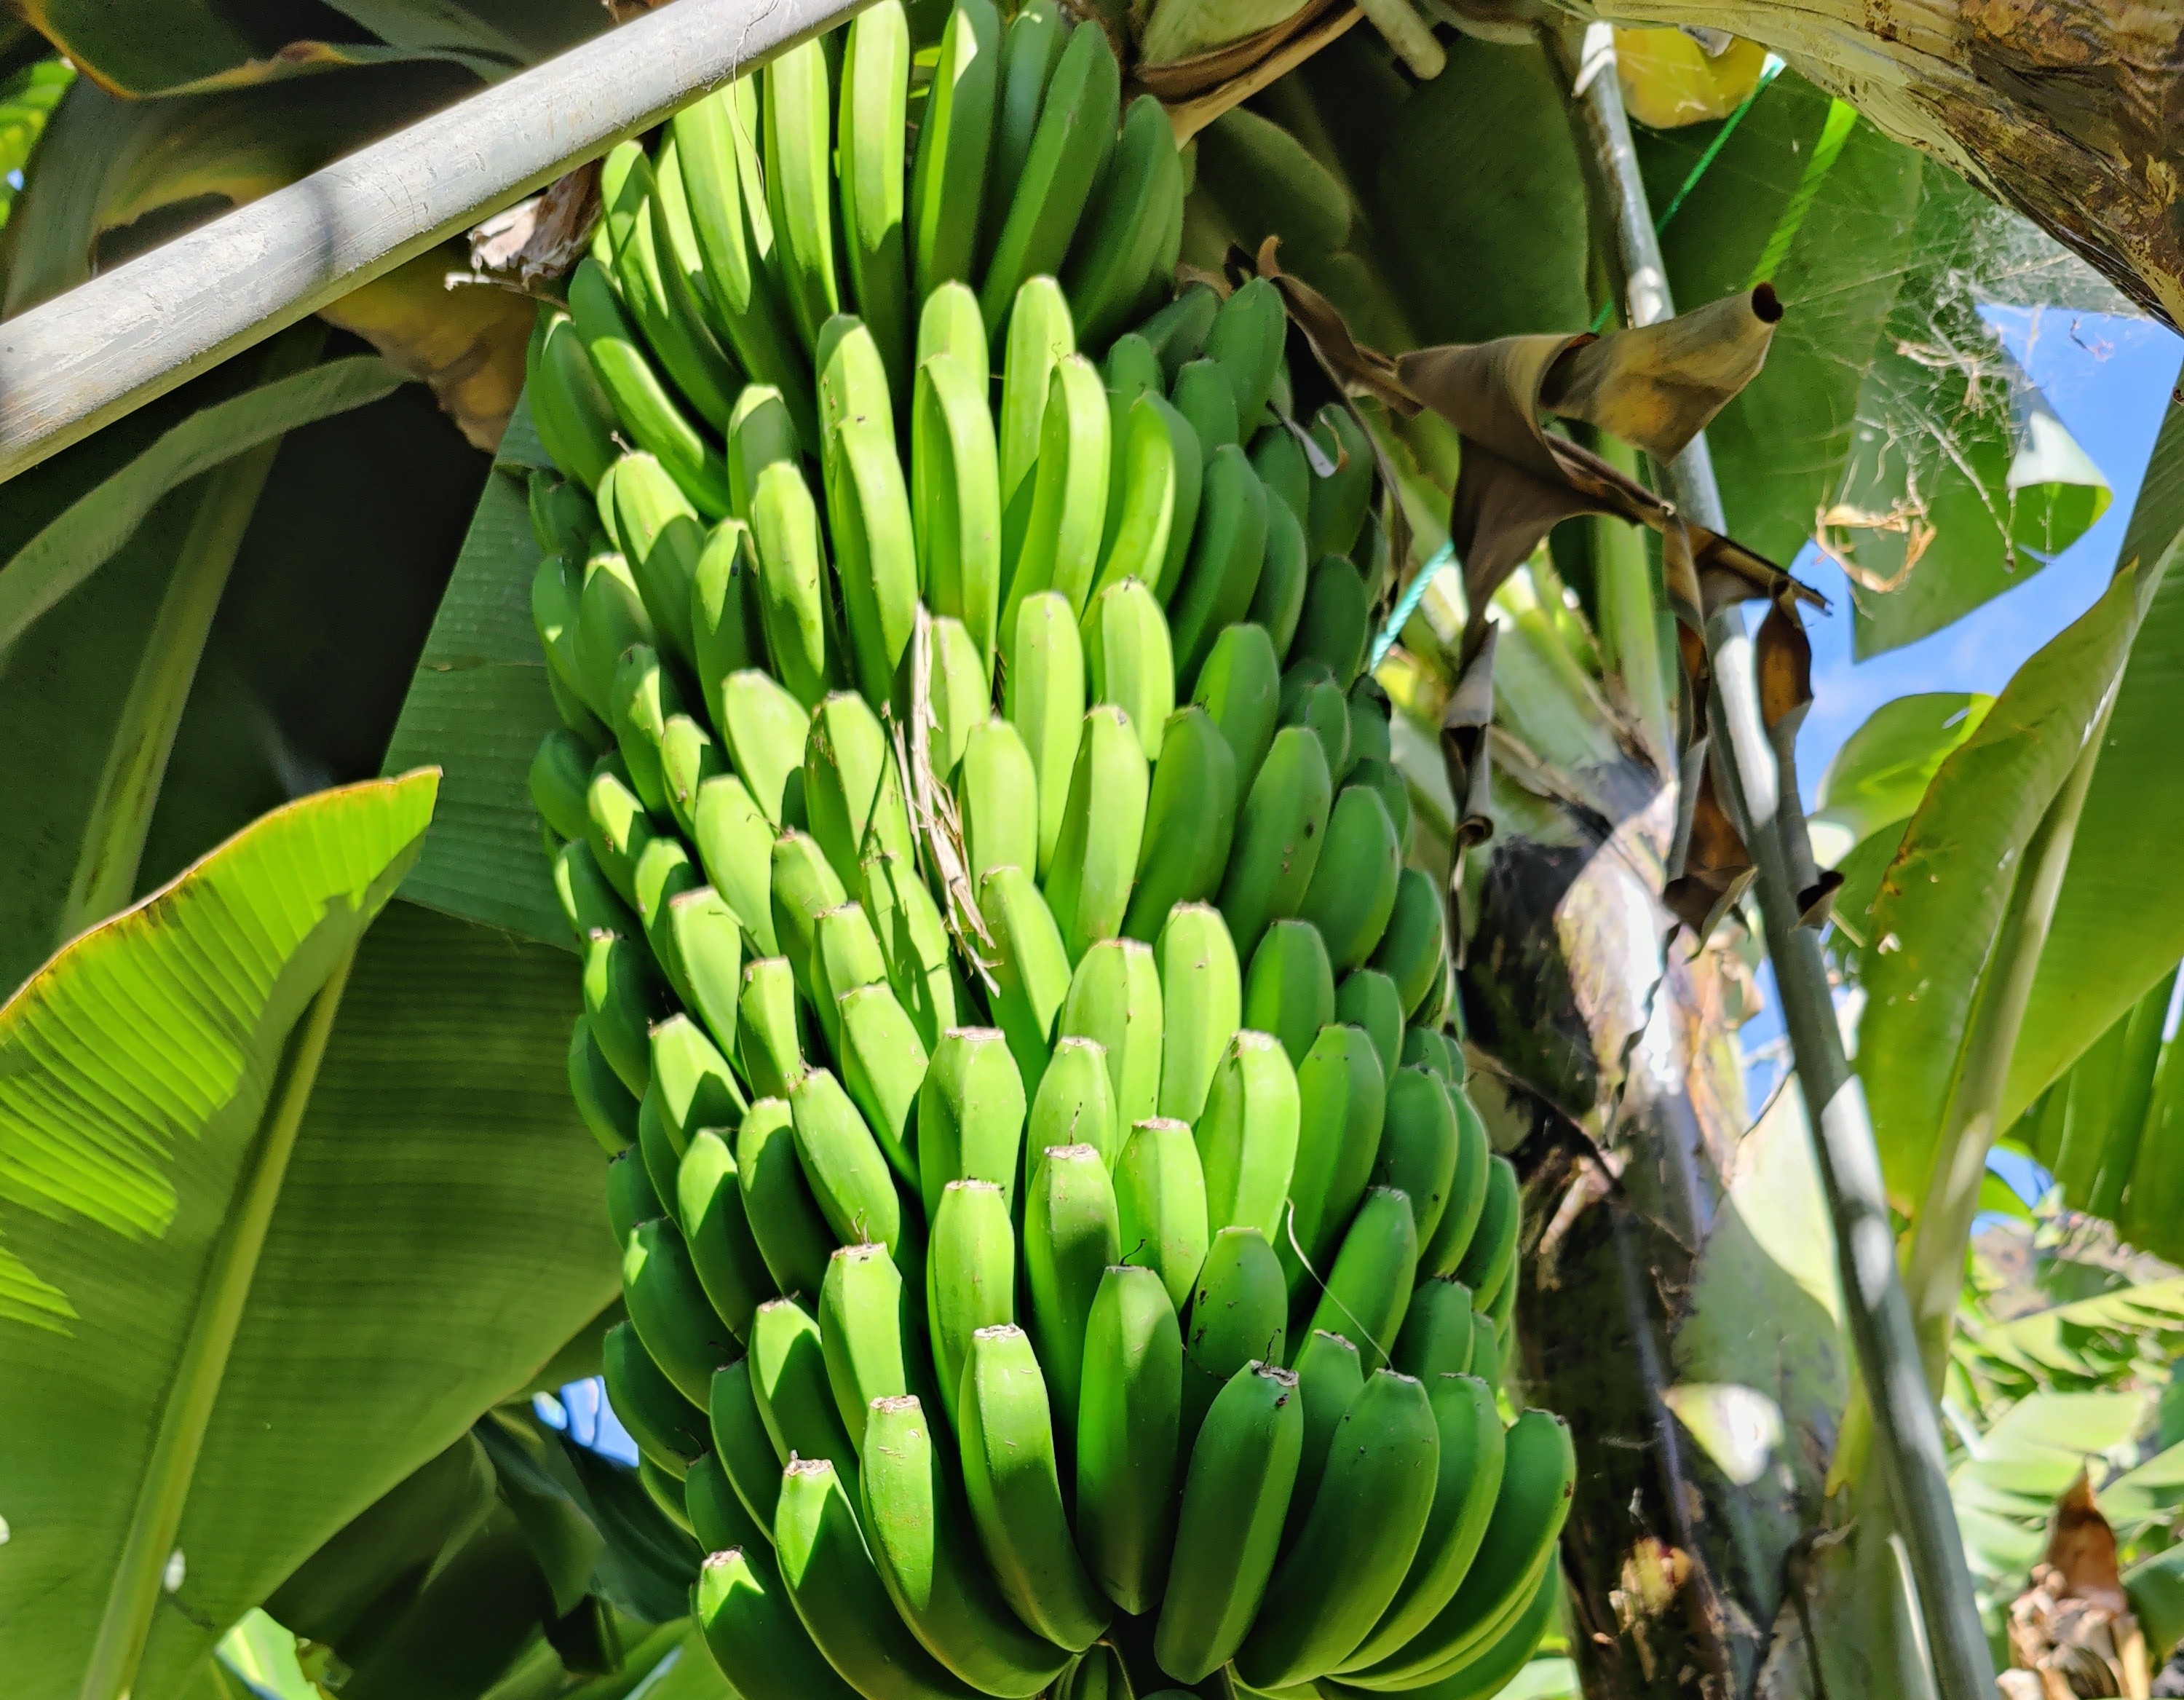
Label: Keep